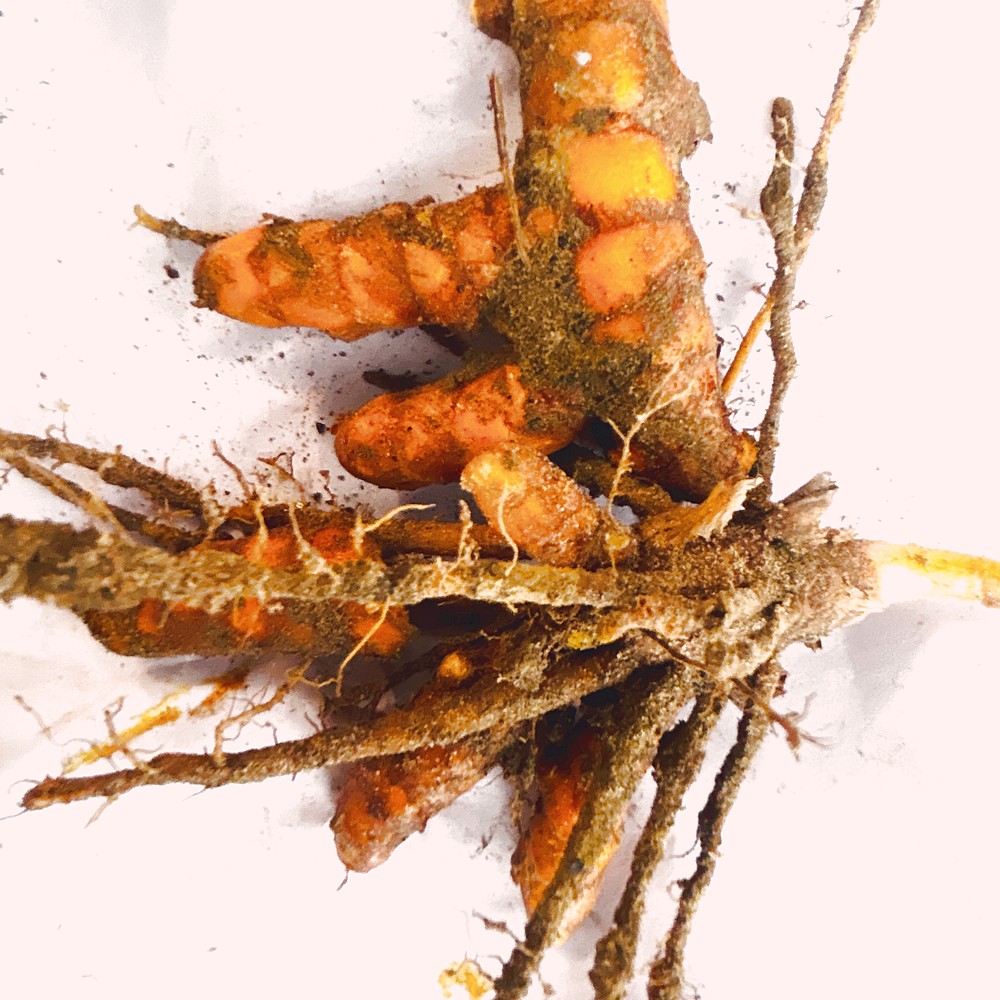
Label: Rhizome Healthy Root